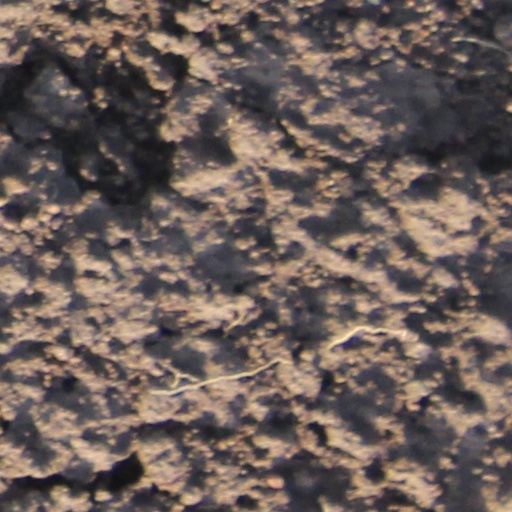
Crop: wheat